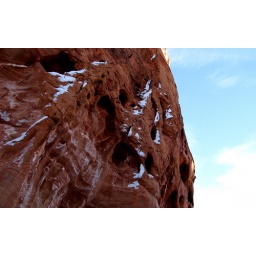
This shaded rock face was covered in little bowl-shaped holes. Buckskin Gulch.